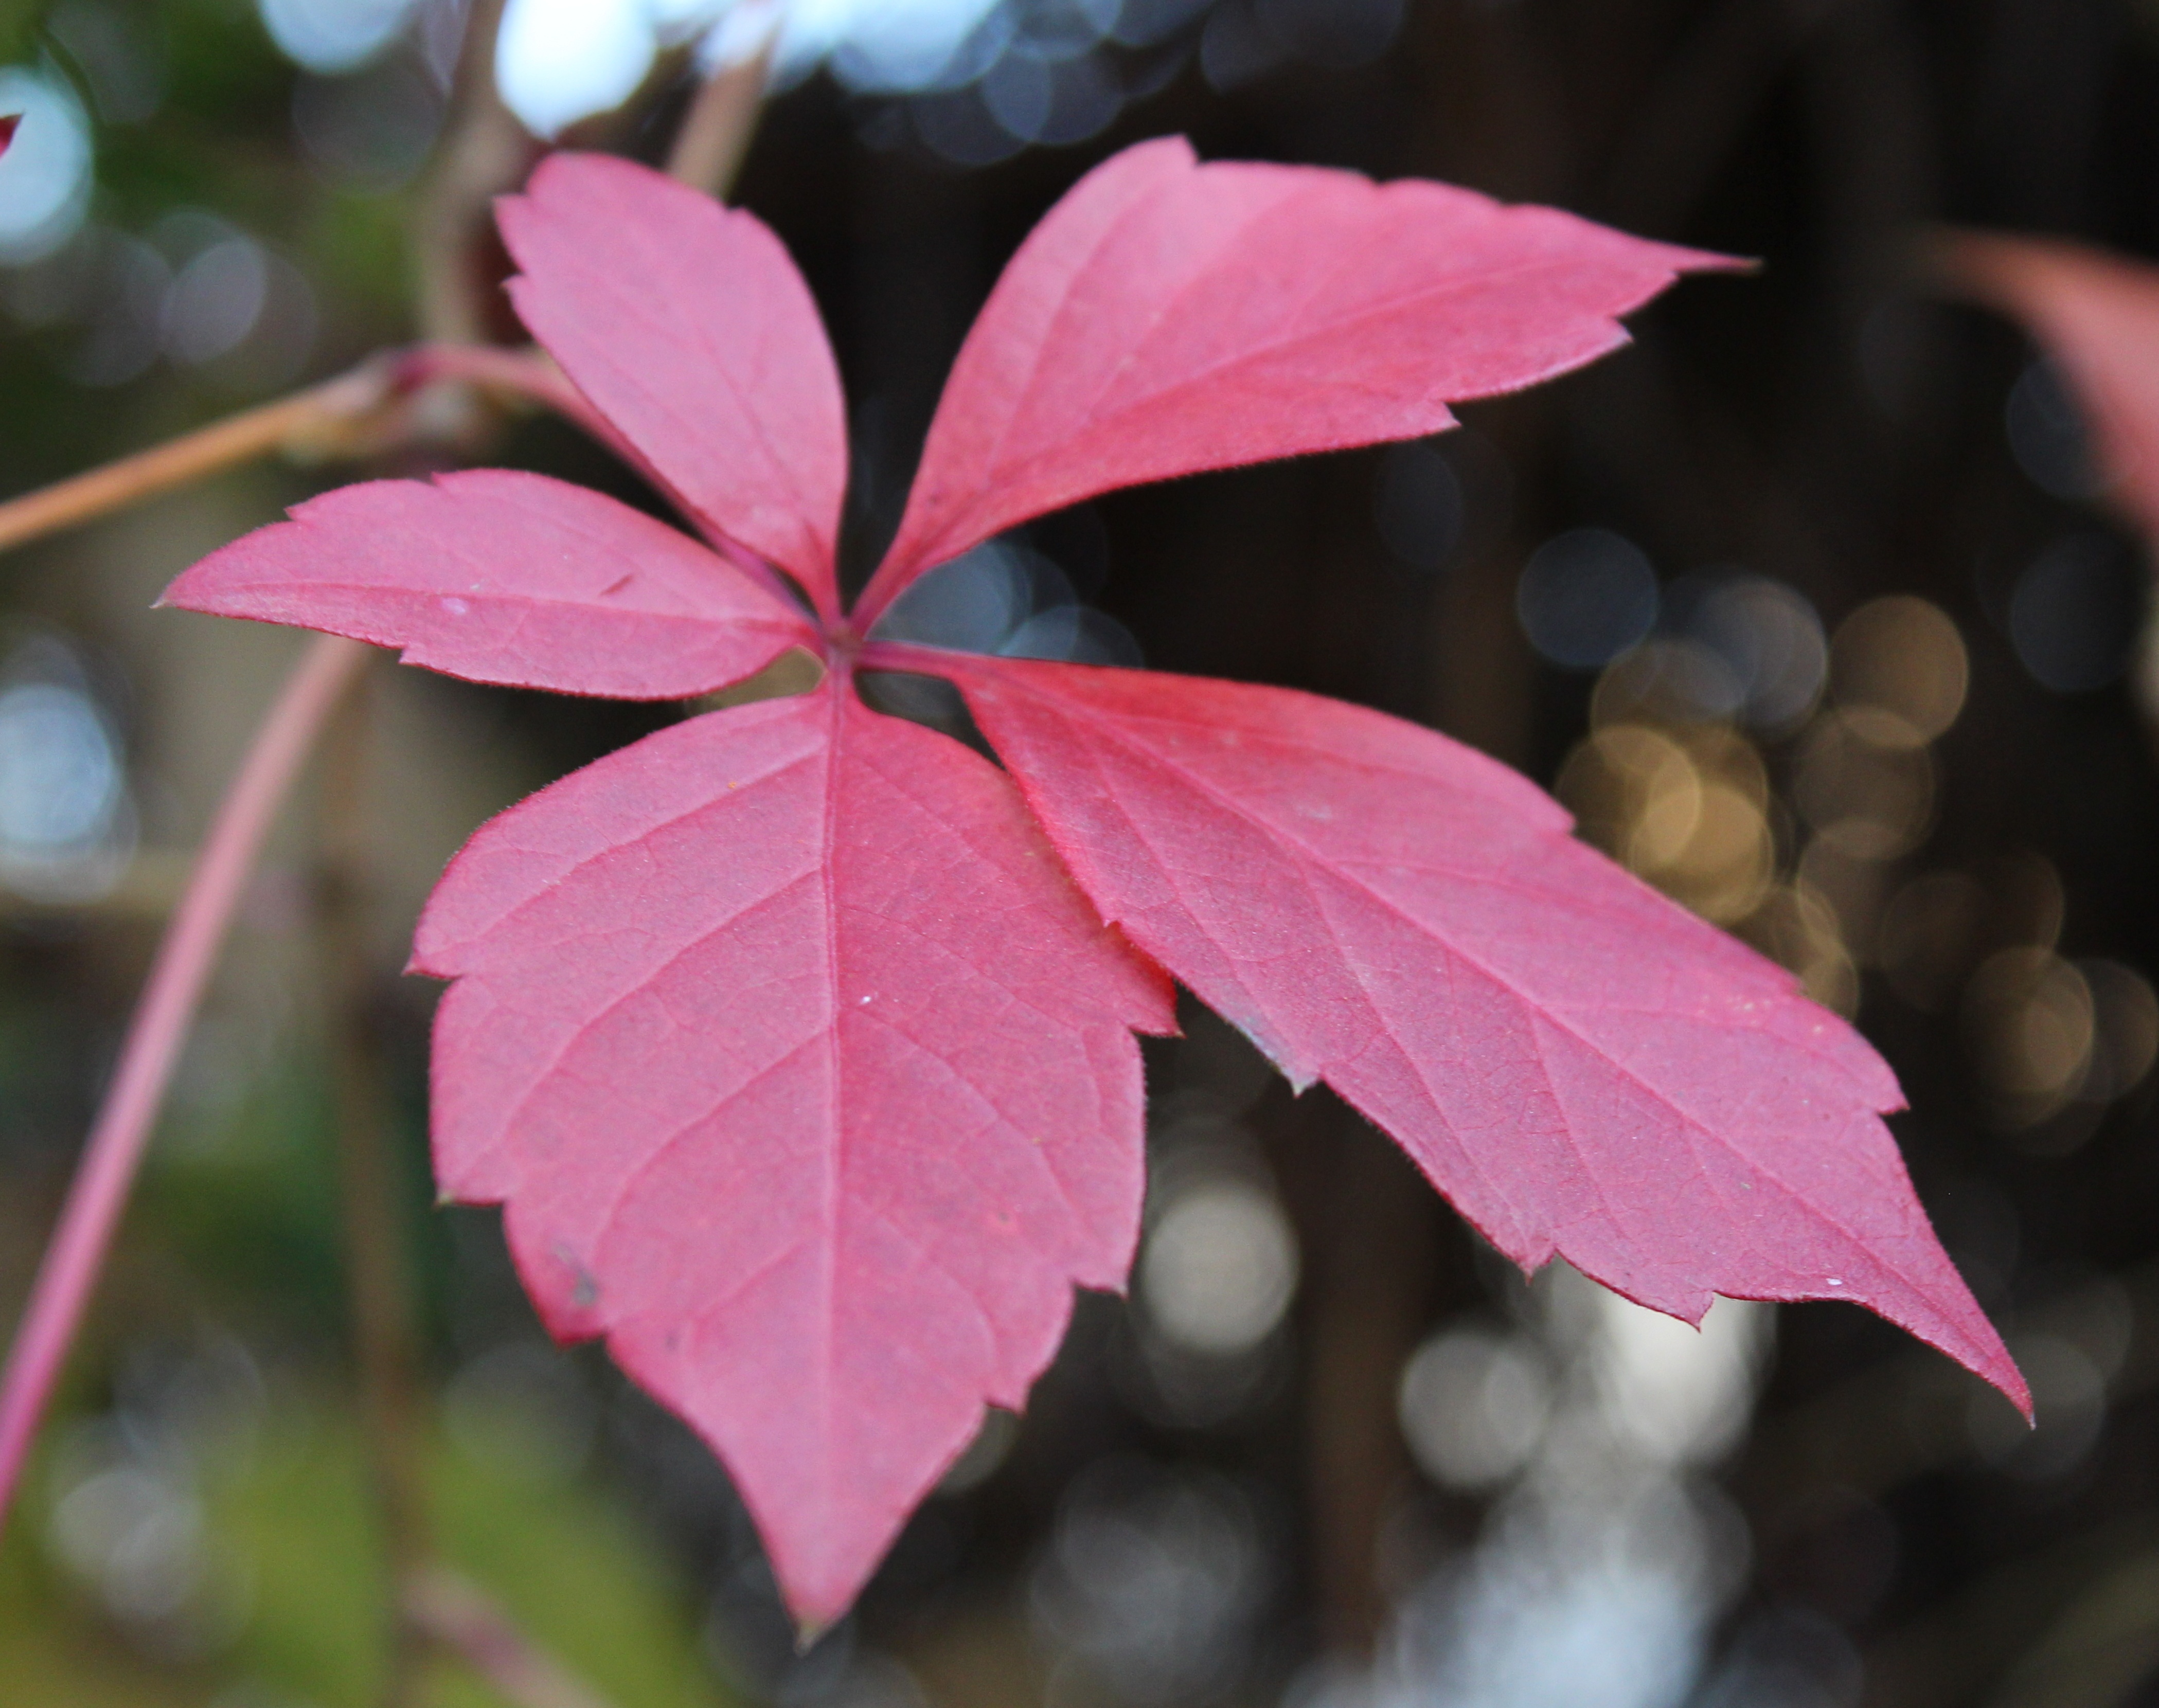
tree, nature, forest, branch, blossom, plant, leaf, flower, petal, wild, red, autumn, botany, closeup, pink, flora, season, maple tree, close up, leaves, shrub, autumn leaf, red leaf, golden autumn, macro photography, listopad, flowering plant, woody plant, land plant